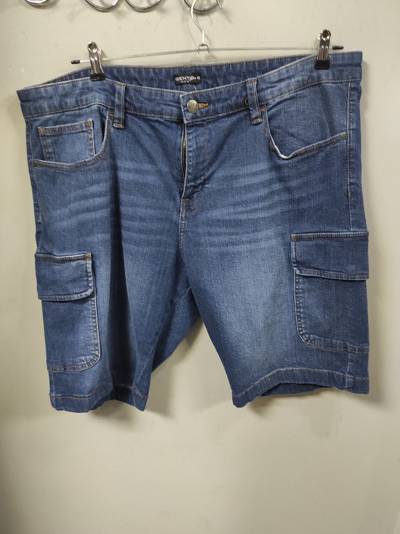
Waste category: clothes